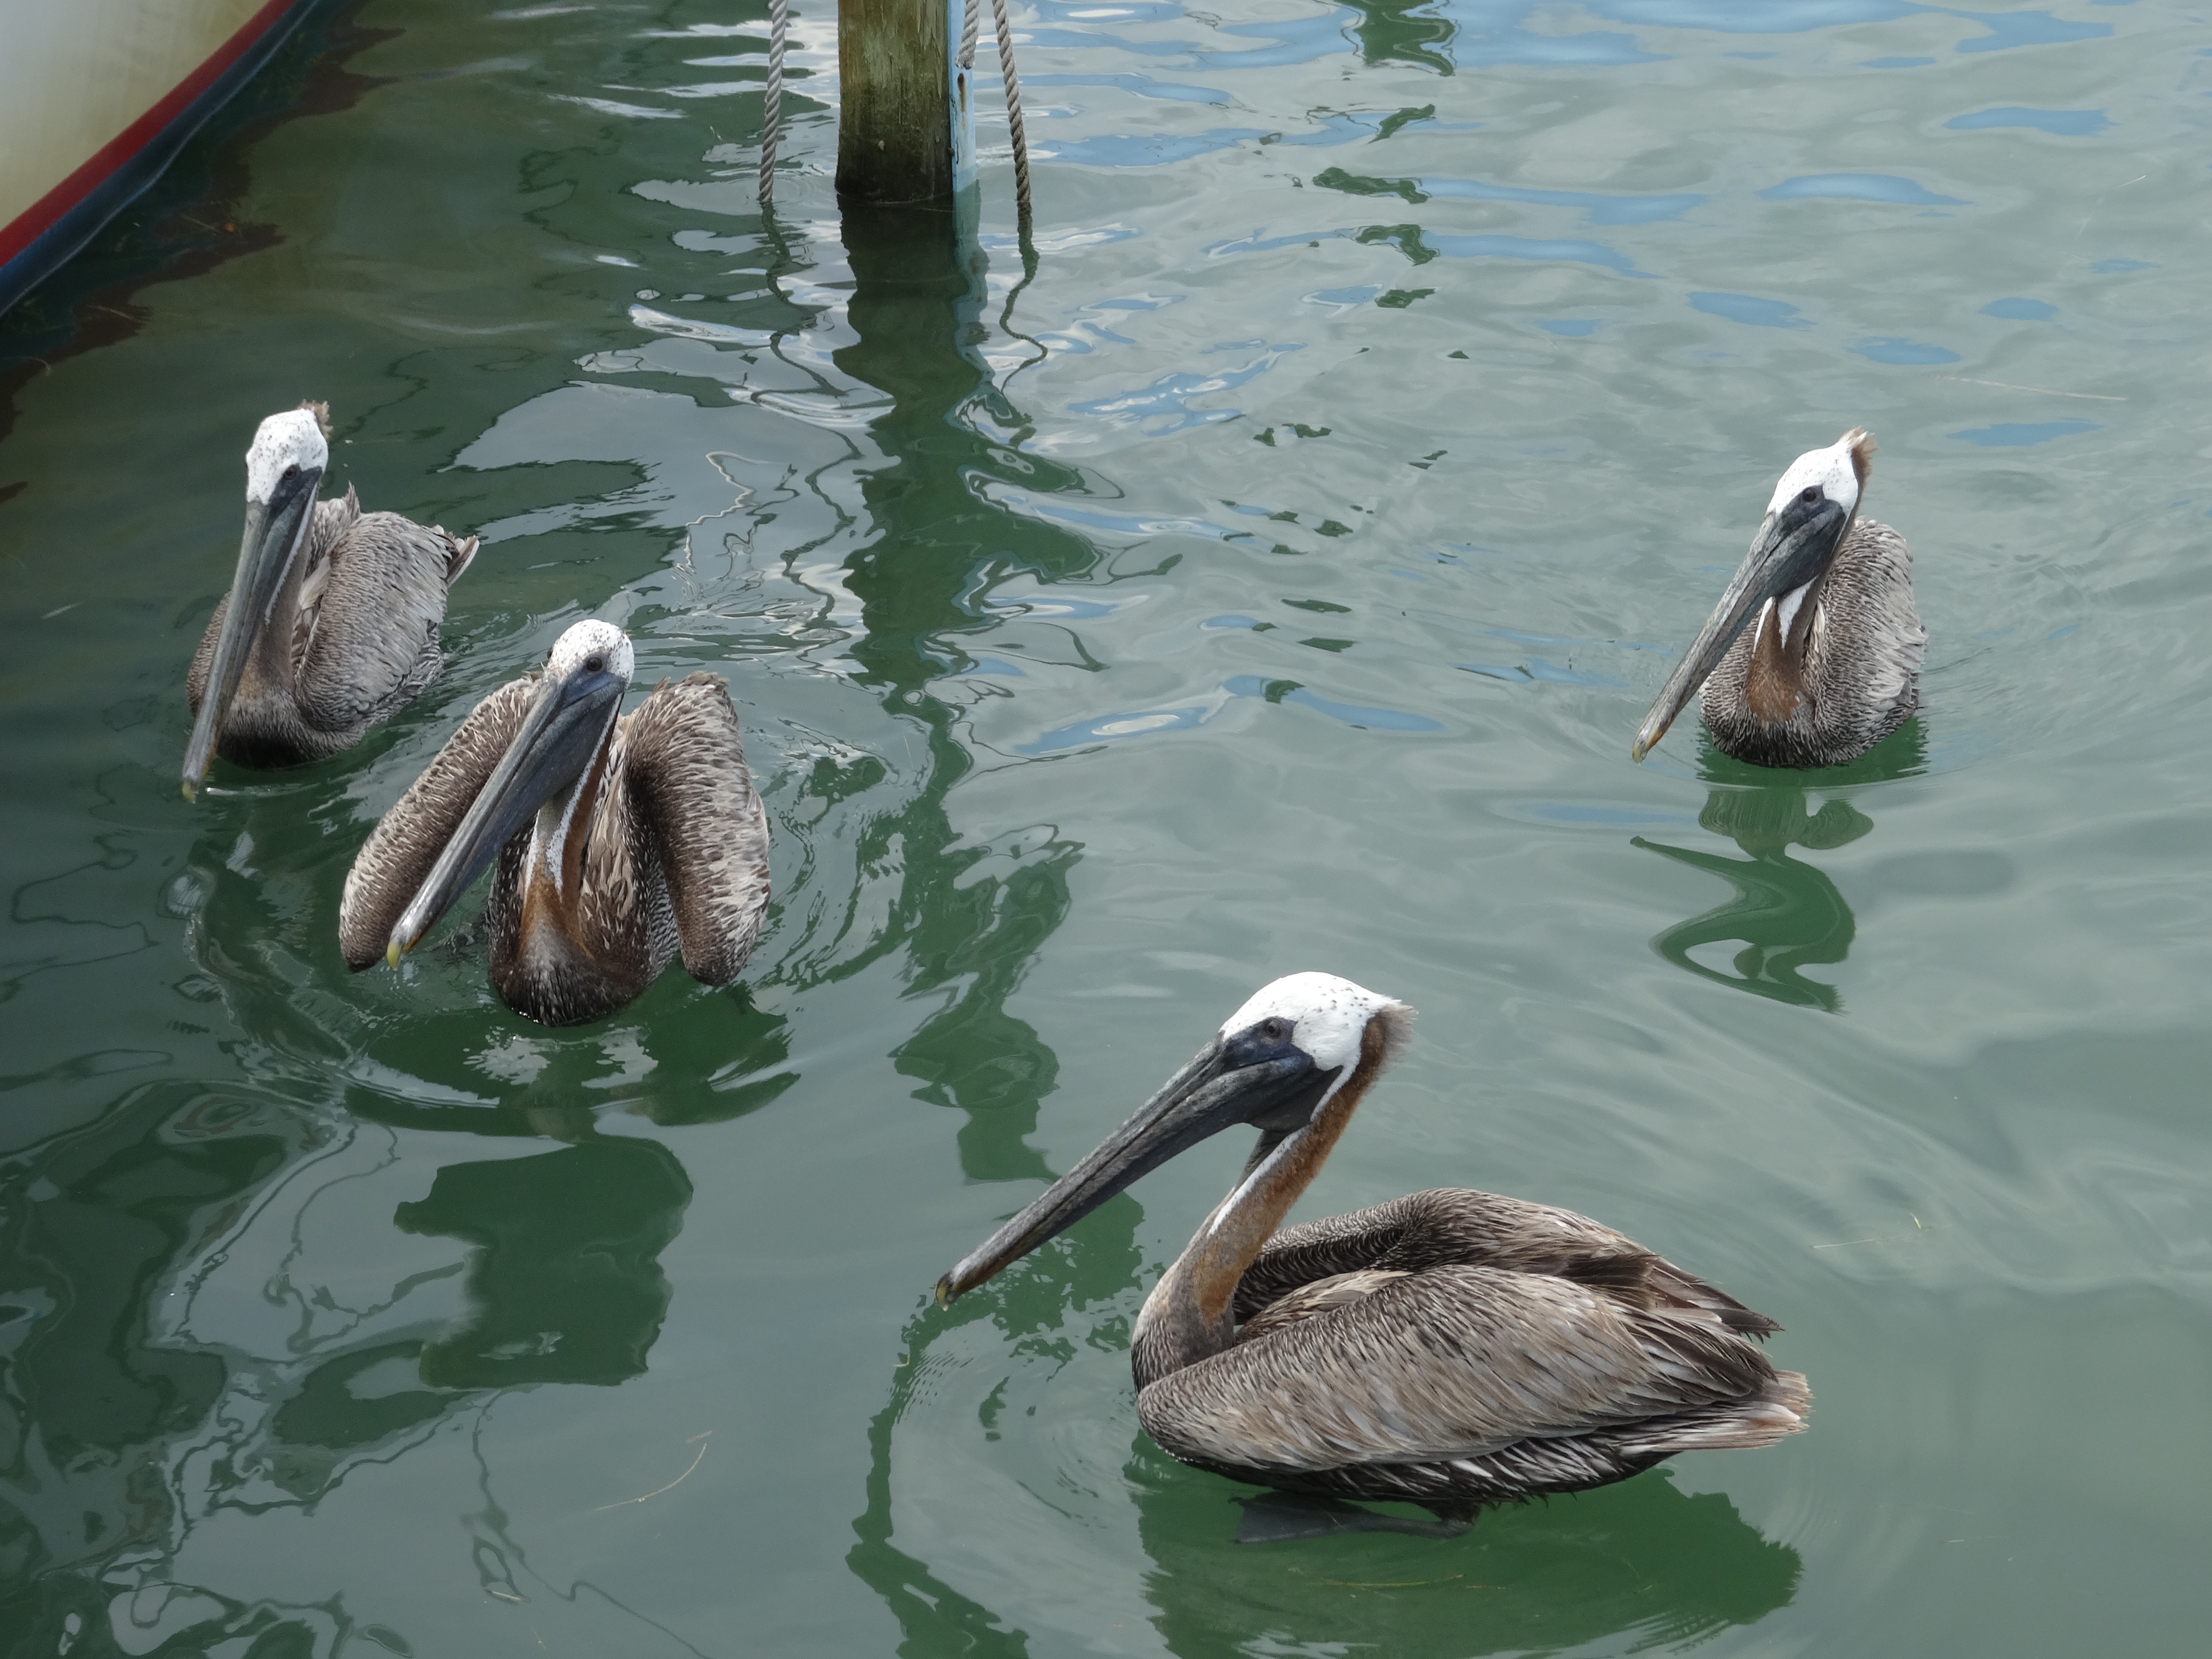
water, ocean, bird, pelican, seabird, wildlife, beak, fauna, vertebrate, mar, pelicans